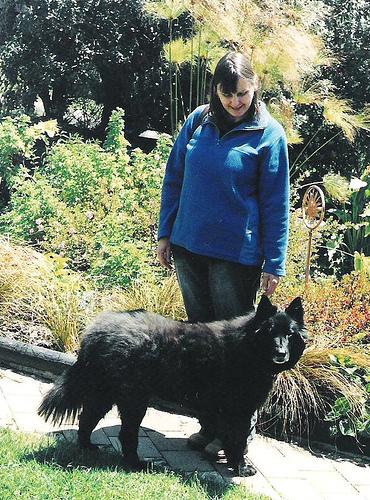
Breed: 227-n000070-groenendael